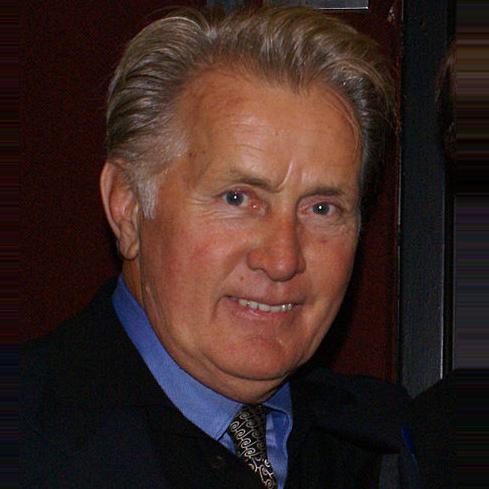
Age: 67